Makino Nobuaki

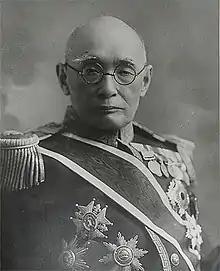

Count , was a Japanese politician and imperial court official. As Lord Keeper of the Privy Seal of Japan, Makino served as Emperor Hirohito's chief counselor on the monarch's position in Japanese society and policymaking.